Hardie Henderson

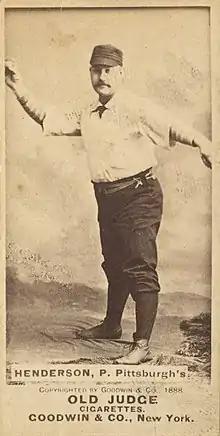
1888 baseball card of Henderson

James Harding "Hardie" Henderson (October 31, 1862 – February 6, 1903) was an American Major League Baseball pitcher from 1883 to 1888. He played for the Philadelphia Quakers, Baltimore Orioles, Brooklyn Grays, and Pittsburgh Alleghenys, and he had a win–loss record of 81–121.